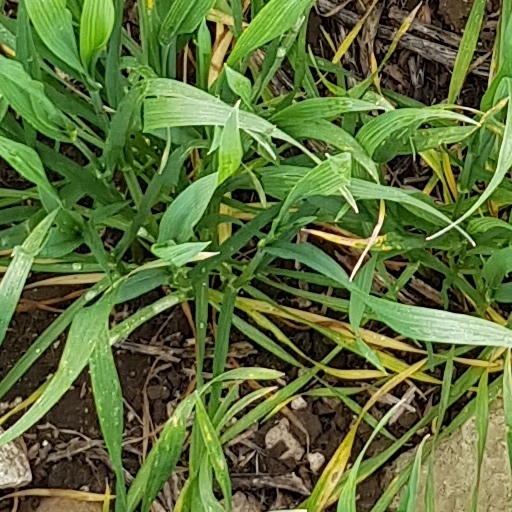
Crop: wheat